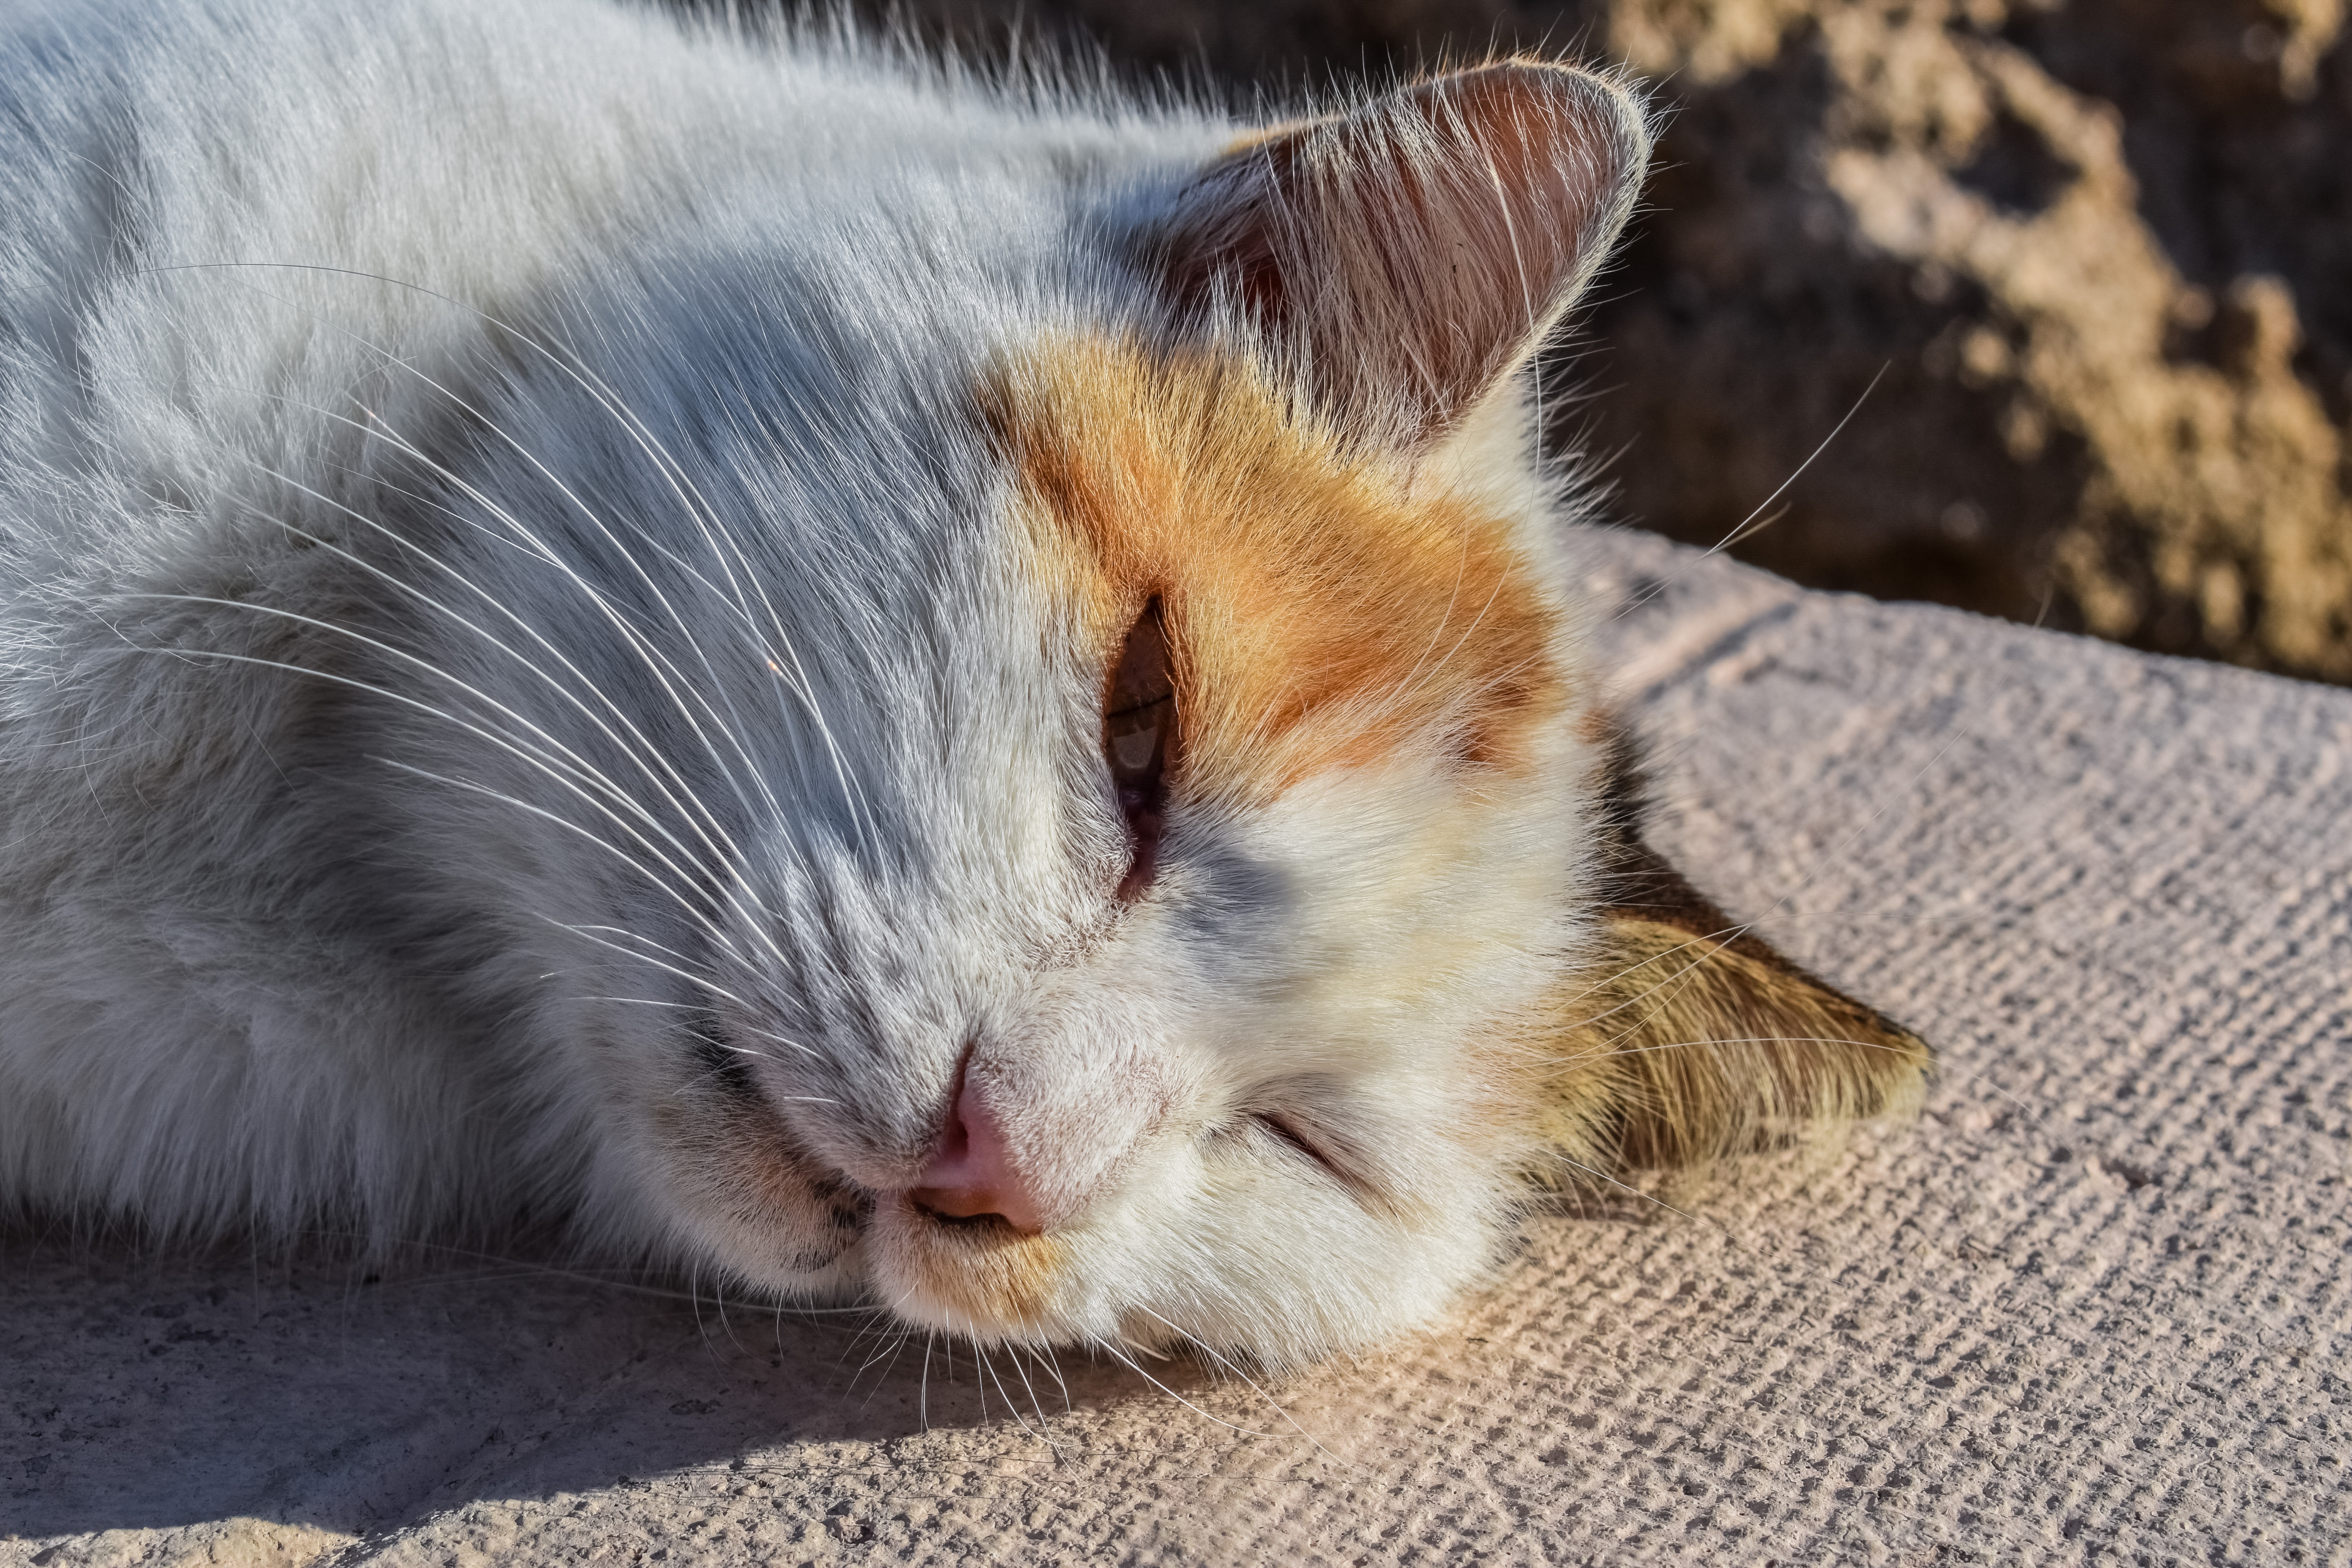
outdoor, sunshine, animal, cute, kitten, cat, mammal, yawn, close up, face, nose, eyes, whiskers, lazy, vertebrate, stray, enjoying, tabby cat, european shorthair, small to medium sized cats, cat like mammal, domestic short haired cat